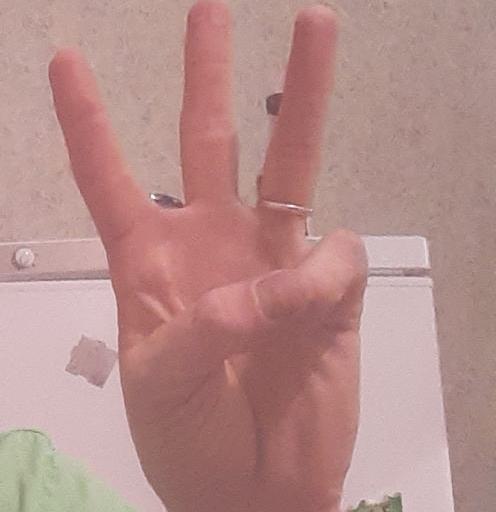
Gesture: three